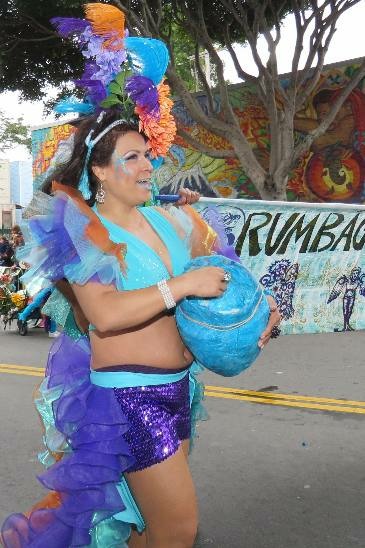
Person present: Yes